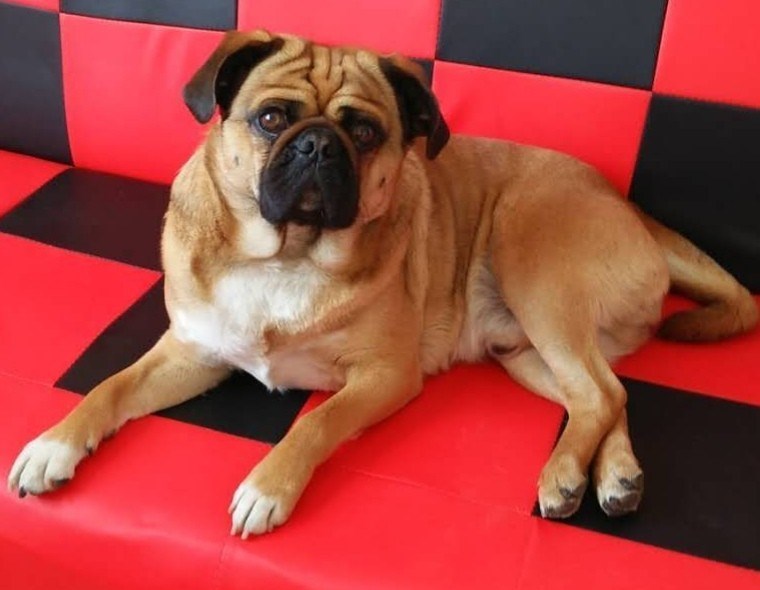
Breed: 798-n000130-pug